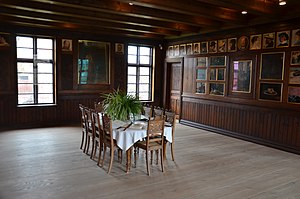
Brøndums Hotel / Galleri
Brøndums Hotel er et dansk hotel på Anchersvej 3 i Skagen.